Burmese amber

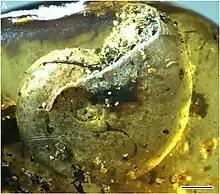
A "Puzosia" ("Bhimaites") species juvenile shell in Burmese amber

The Burmese amber paleoforest is considered to have been a tropical rainforest, situated near the coast, where resin was subsequently transported into a shallow marine environment. The shell of a dead juvenile "Puzosia" ("Bhimaites") ammonite, four marine gastropod shells (including "Mathilda") and littoral or supralittoral isopods entombed in a piece of amber with shell sand, along with growth of Isocrinid crinoids, corals and oysters on the surface of some amber pieces indicate marine conditions for final deposition. Additionally pholadid (piddock) bivalve borings into amber specimens along with at least one pholadid which became trapped was interpreted to show that the resin was still fresh and unhardened when it was being moved into the tidal areas. However, the phloladids in question, belonging to the extinct genus "Palaeolignopholas," were later interpreted as a freshwater species, and the presence of numerous freshwater insects suggests that the initial environment of deposition was a downstream estuarine to freshwater section of a river, with the forests extending across coastal rivers, river deltas, lakes, lagoons, and coastal bays. The forest environment may have been prone to fire, similar to modern tropical peat swamps, based on the presence of fire adapted plants and burned plant remains found in the amber.